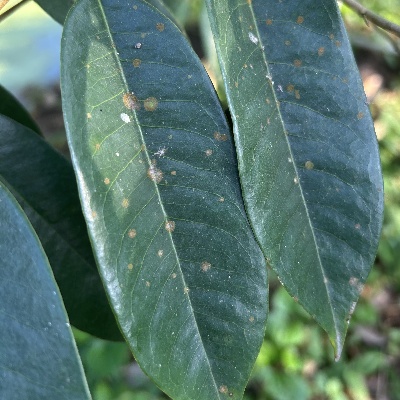
Label: Leaf_Algal